Military art

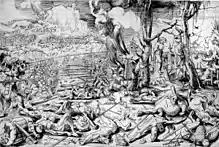
After the Battle of Marignano, drawing by Urs Graf, 1521

Italian Renaissance painting saw a great increase in military art by the leading artists, battle paintings often featuring near-contemporary scenes such as the huge set of three canvases of "The Battle of San Romano" (c. 1445) by Paolo Uccello, and the abortive "Battle of Cascina" (1504–1506) by Michelangelo and "Battle of Anghiari" by Leonardo da Vinci (1503–1506), which were intended to be placed opposite each other in the Palazzo Vecchio in Florence, but neither of which were completed. For Renaissance artists with their new skills in depicting the human figure, battle scenes allowed them to demonstrate all their skills in depicting complicated poses; Michelangelo choose a moment when a group of soldiers was surprised bathing, and almost all the figures are nude. Leonardo's battle was a cavalry one, the central section of which was very widely seen before being destroyed, and hugely influential: it "exerted a fundamental change on the whole idea of battle painting, an influence that lasted through the Late Renaissance and the Baroque up until the heroic machines of the Napoleonic painters and even the battle compositions of Delacroix", according to the art historian Frederick Hartt.